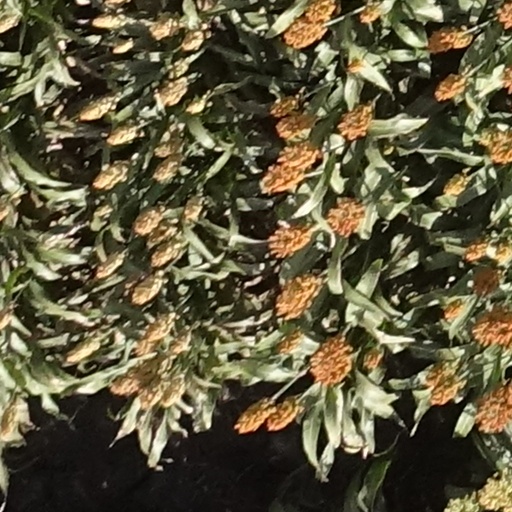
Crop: sorghum